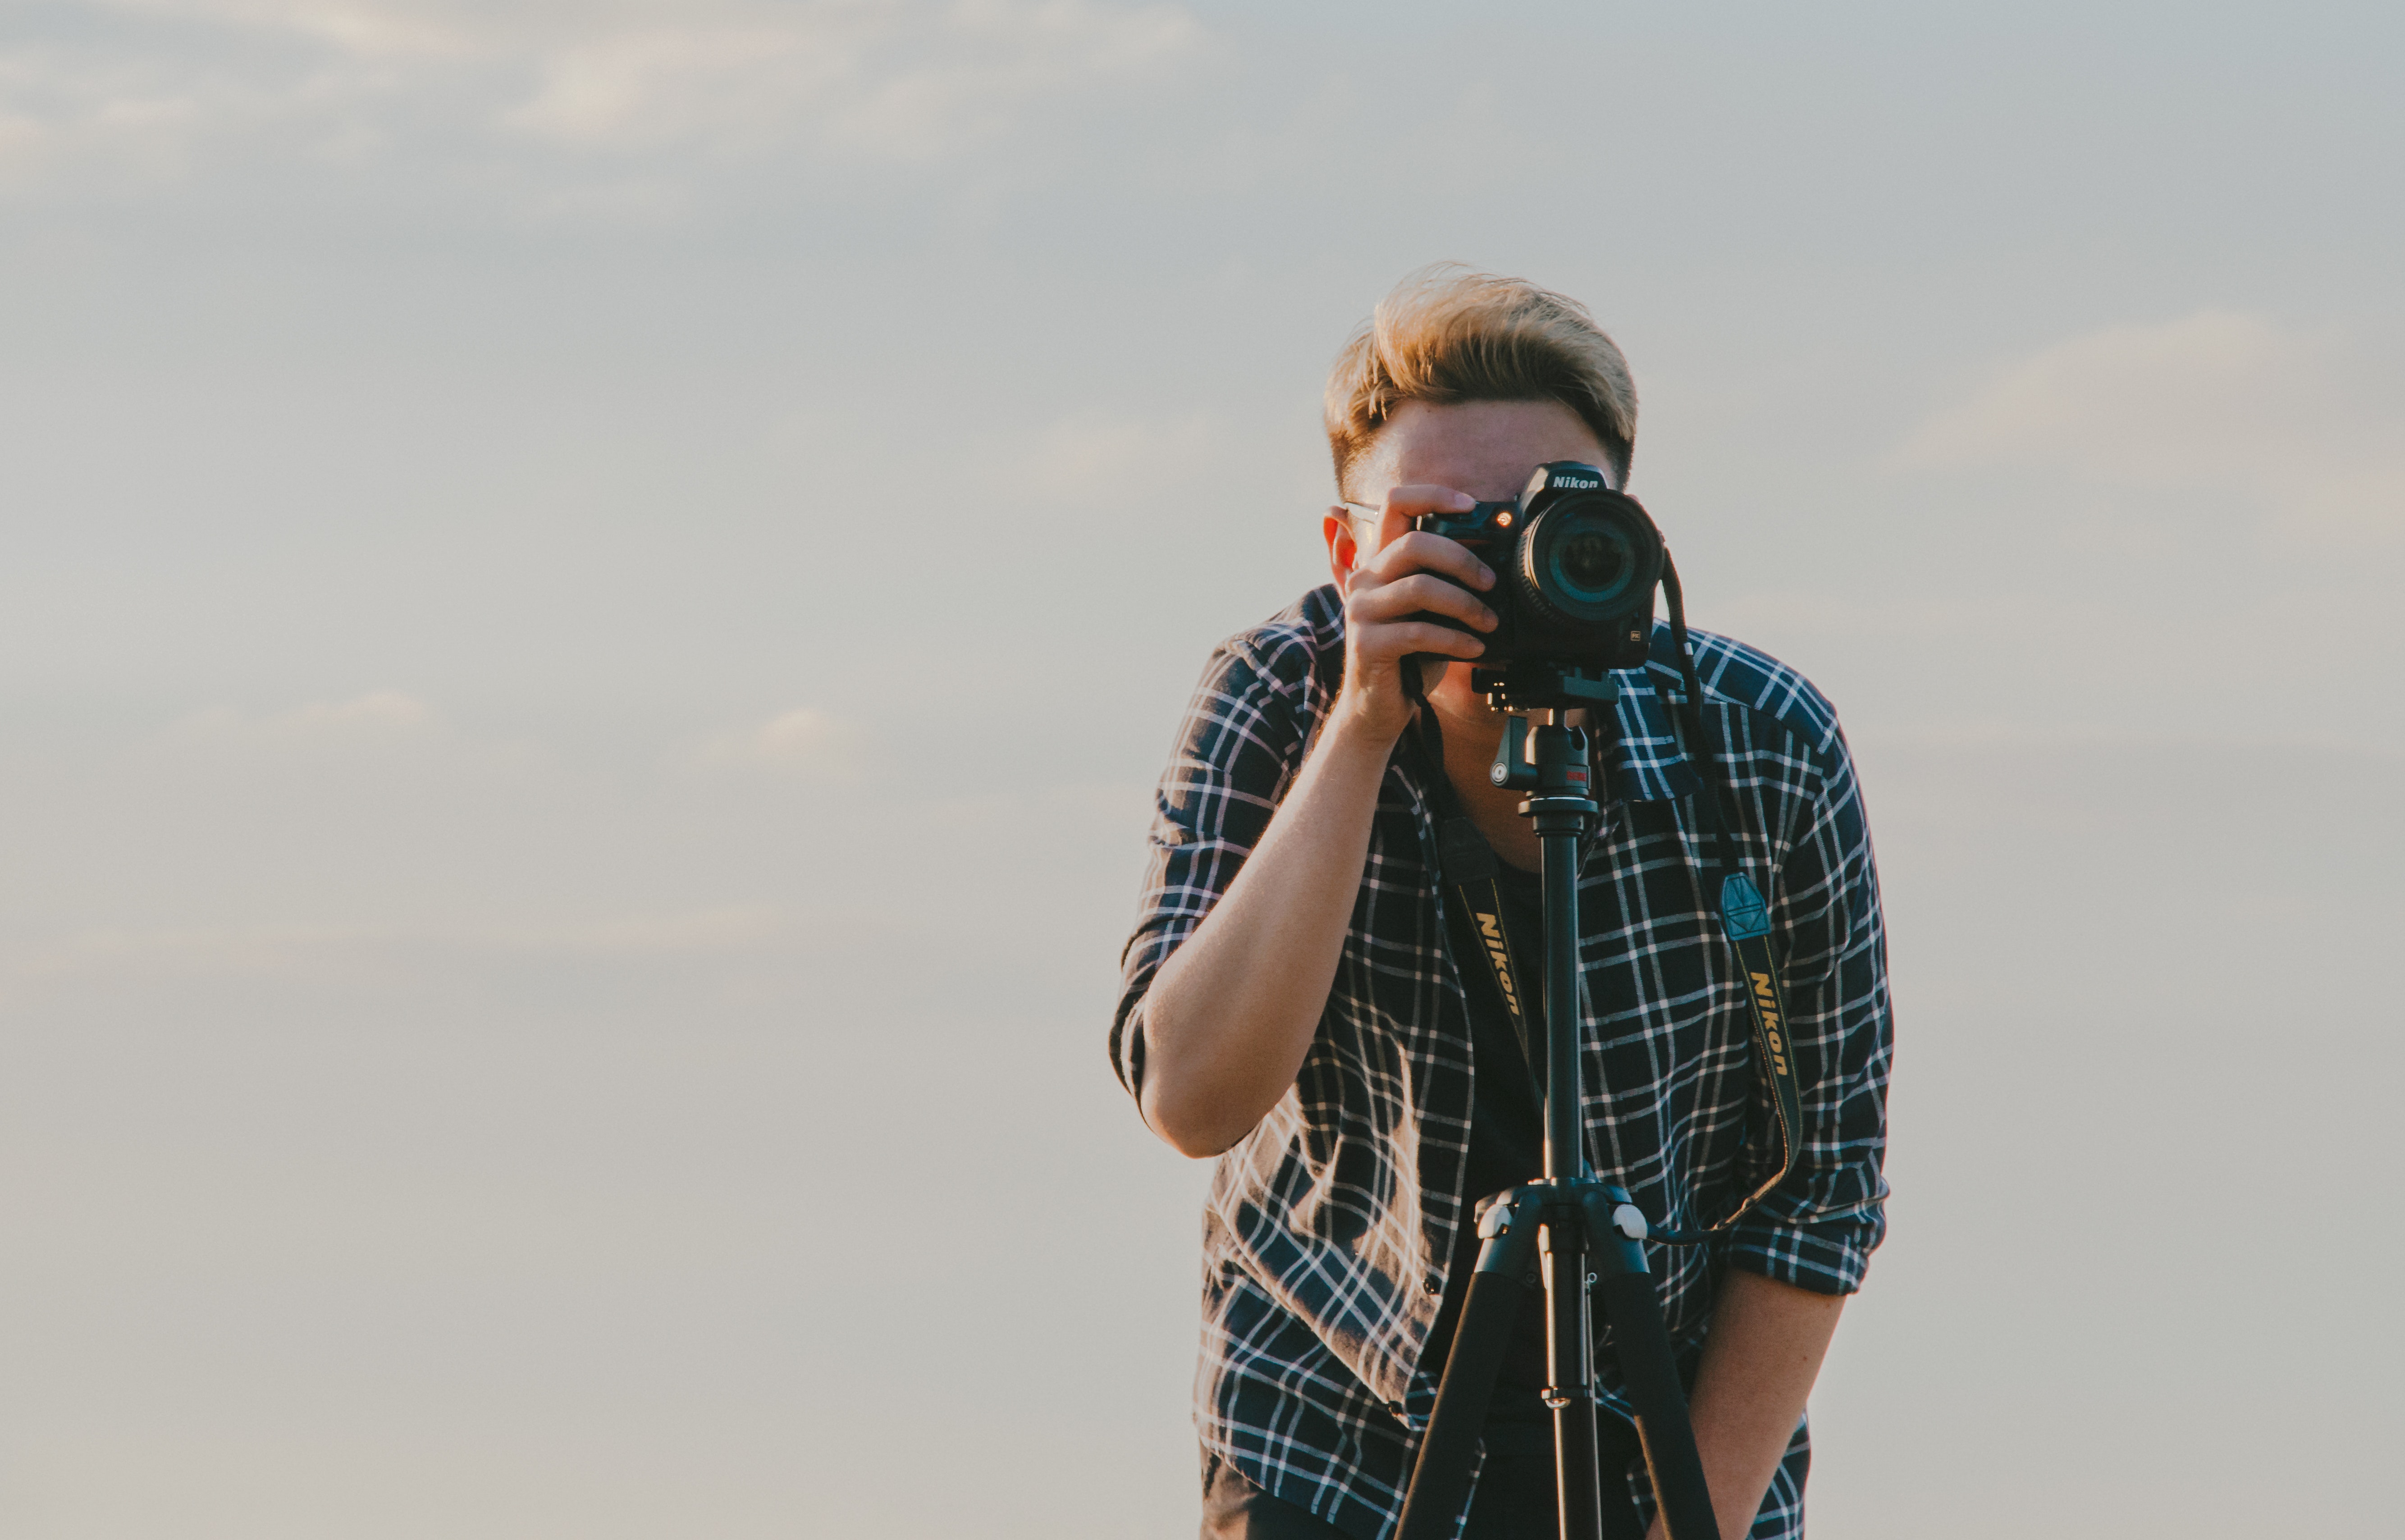
microphone, plaid, sky, audio equipment, human, glasses, design, singer, photography, fun, music, performance, technology, singing, pattern, eyewear, electronic device, music artist, elbow, tartan